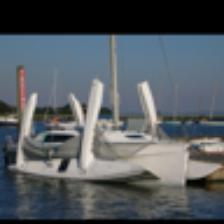
Label: NonHuman